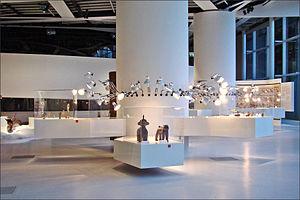
Le musée du Quai Branly - Jacques-Chirac, parfois appelé musée des Arts et Civilisations d'Afrique, d'Asie, d'Océanie et des Amériques, est situé dans le 7ᵉ arrondissement de Paris, le long du quai de la Seine qui lui donne son nom et au pied de la tour Eiffel. Le projet, porté par Jacques Chirac et réalisé par Jean Nouvel, est inauguré le 20 juin 2006. La fréquentation se situe à près de 1 500 000 visiteurs en 2014 et franchit en 2016 le cap des 10 millions depuis son ouverture, ce qui le place parmi les plus fréquentés au monde dans sa catégorie.